Karsten Kroon

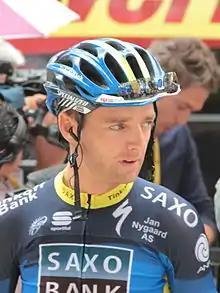
Kroon at the 2012 Tour de France

Karsten Kroon (born 29 January 1976) is a Dutch former professional road bicycle racer who most recently rode for , a UCI ProTeam. He retired at the end of the 2014 season.